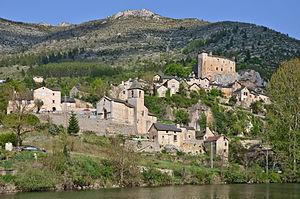
Prades et son château, sur la commune de Sainte-Enimie, en Lozère (France).
Sainte-Enimie est une ancienne commune française située dans le département de la Lozère, en région Occitanie. Elle a été intégrée en 2017 à la commune nouvelle de Gorges du Tarn Causses.